Short Sperrin

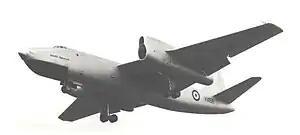
Short Sperrin Gyron test bed (lower port engine) at Farnborough September 1955

The Short SA.4 Sperrin (named after the Sperrin Mountains) was a British jet bomber design of the early 1950s, built by Short Brothers and Harland of Belfast. It first flew in 1951. From the outset, the design had been viewed as a fall-back option in case the more advanced strategic bomber aircraft, then in development to equip the Royal Air Force's nuclear-armed V bomber force, experienced delays; the Sperrin was not put into production because these swept-wing designs, such as the Vickers Valiant, were by then available.